Kid Ory

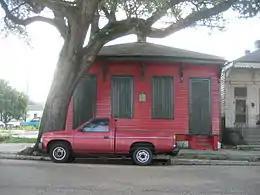
House on Jackson Avenue, New Orleans, Ory's residence in the 1910s

Edward "Kid" Ory (December 25, 1886 – January 23, 1973) was an American jazz composer, trombonist and bandleader. One of the early users of the glissando technique, he helped establish it as a central element of New Orleans jazz.